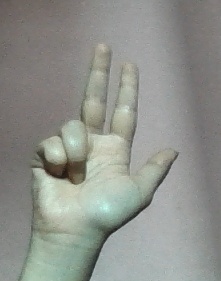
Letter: al